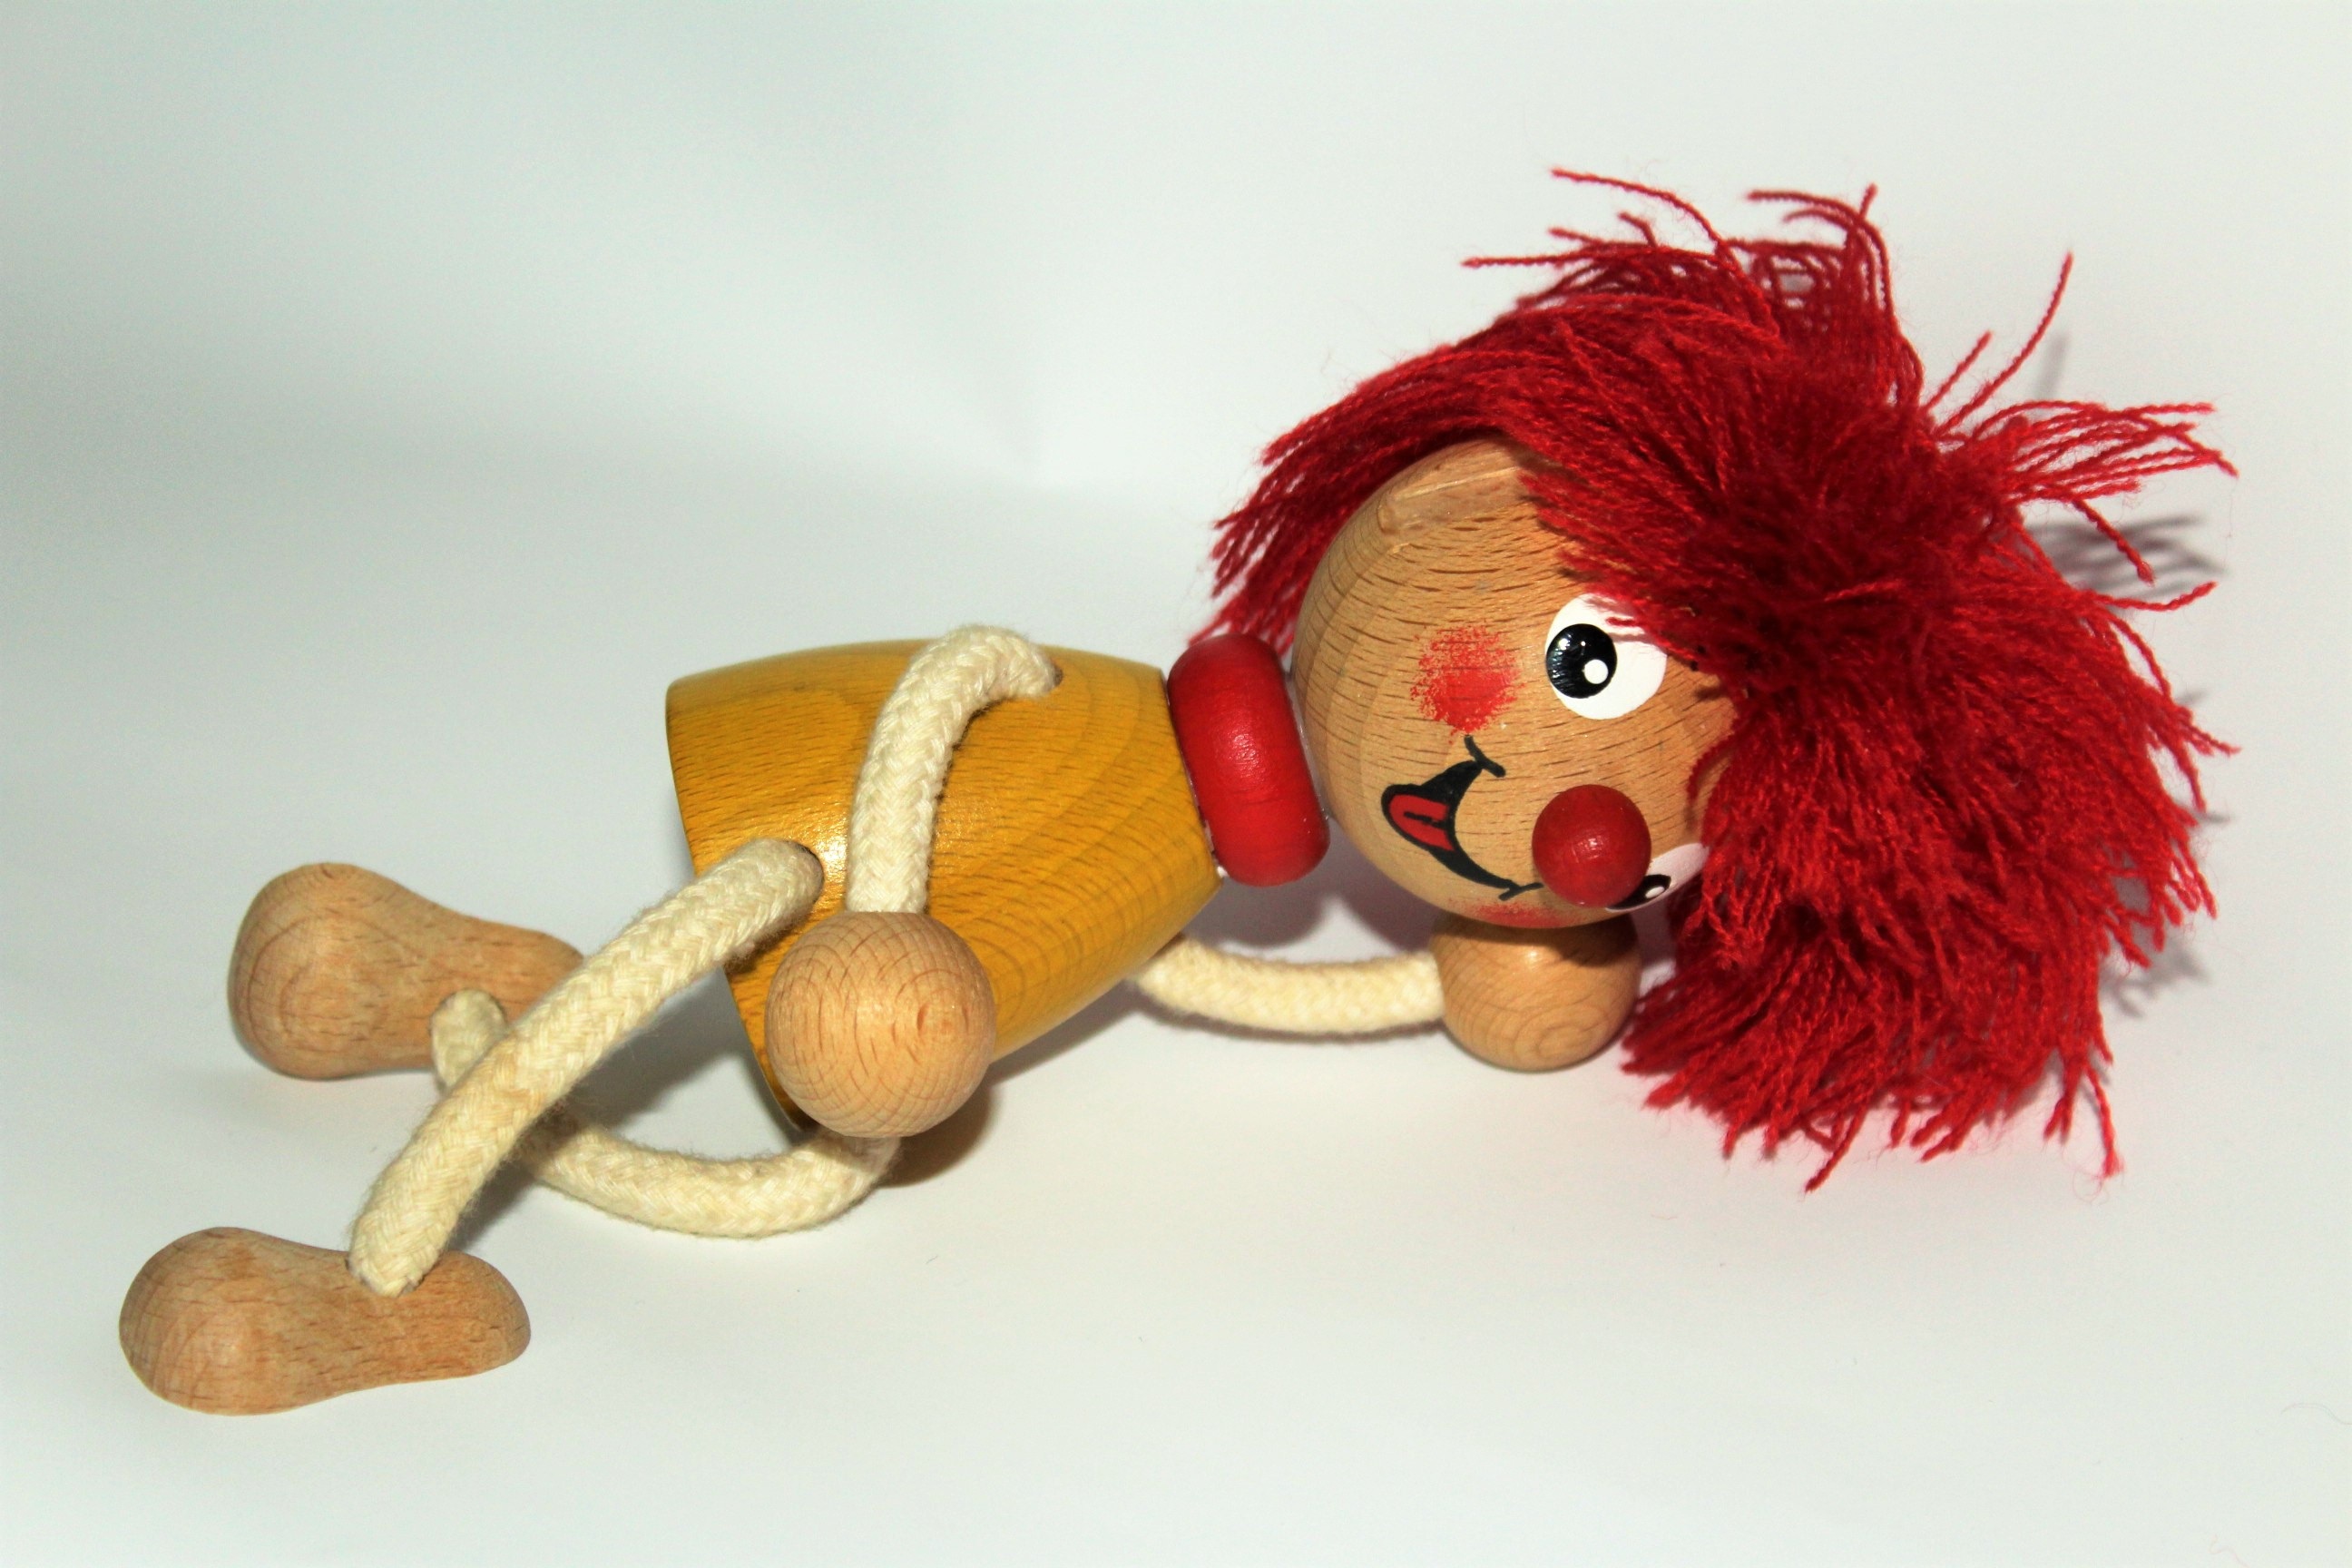
wood, sweet, cute, red, toy, material, red hair, textile, children, fun, figure, toys, funny, plush, holzfigur, wooden figures, wood doll, stuffed toy, pumuckl